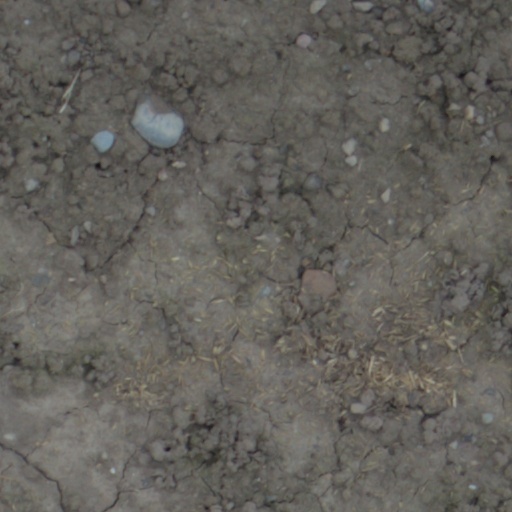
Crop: wheat